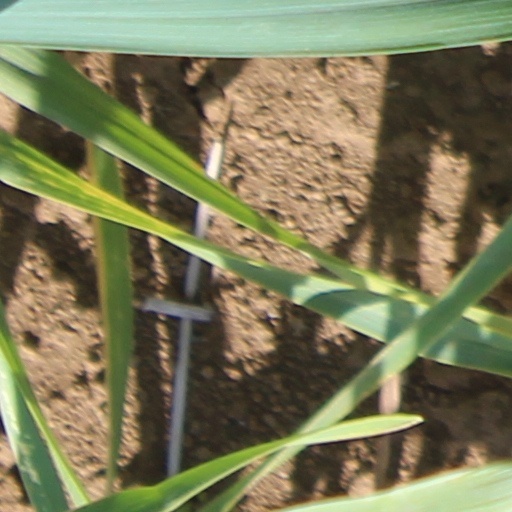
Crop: wheat